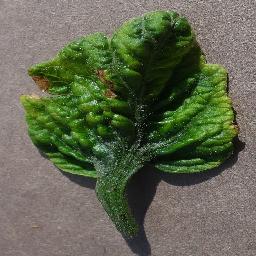
Label: Tomato___Tomato_Yellow_Leaf_Curl_Virus